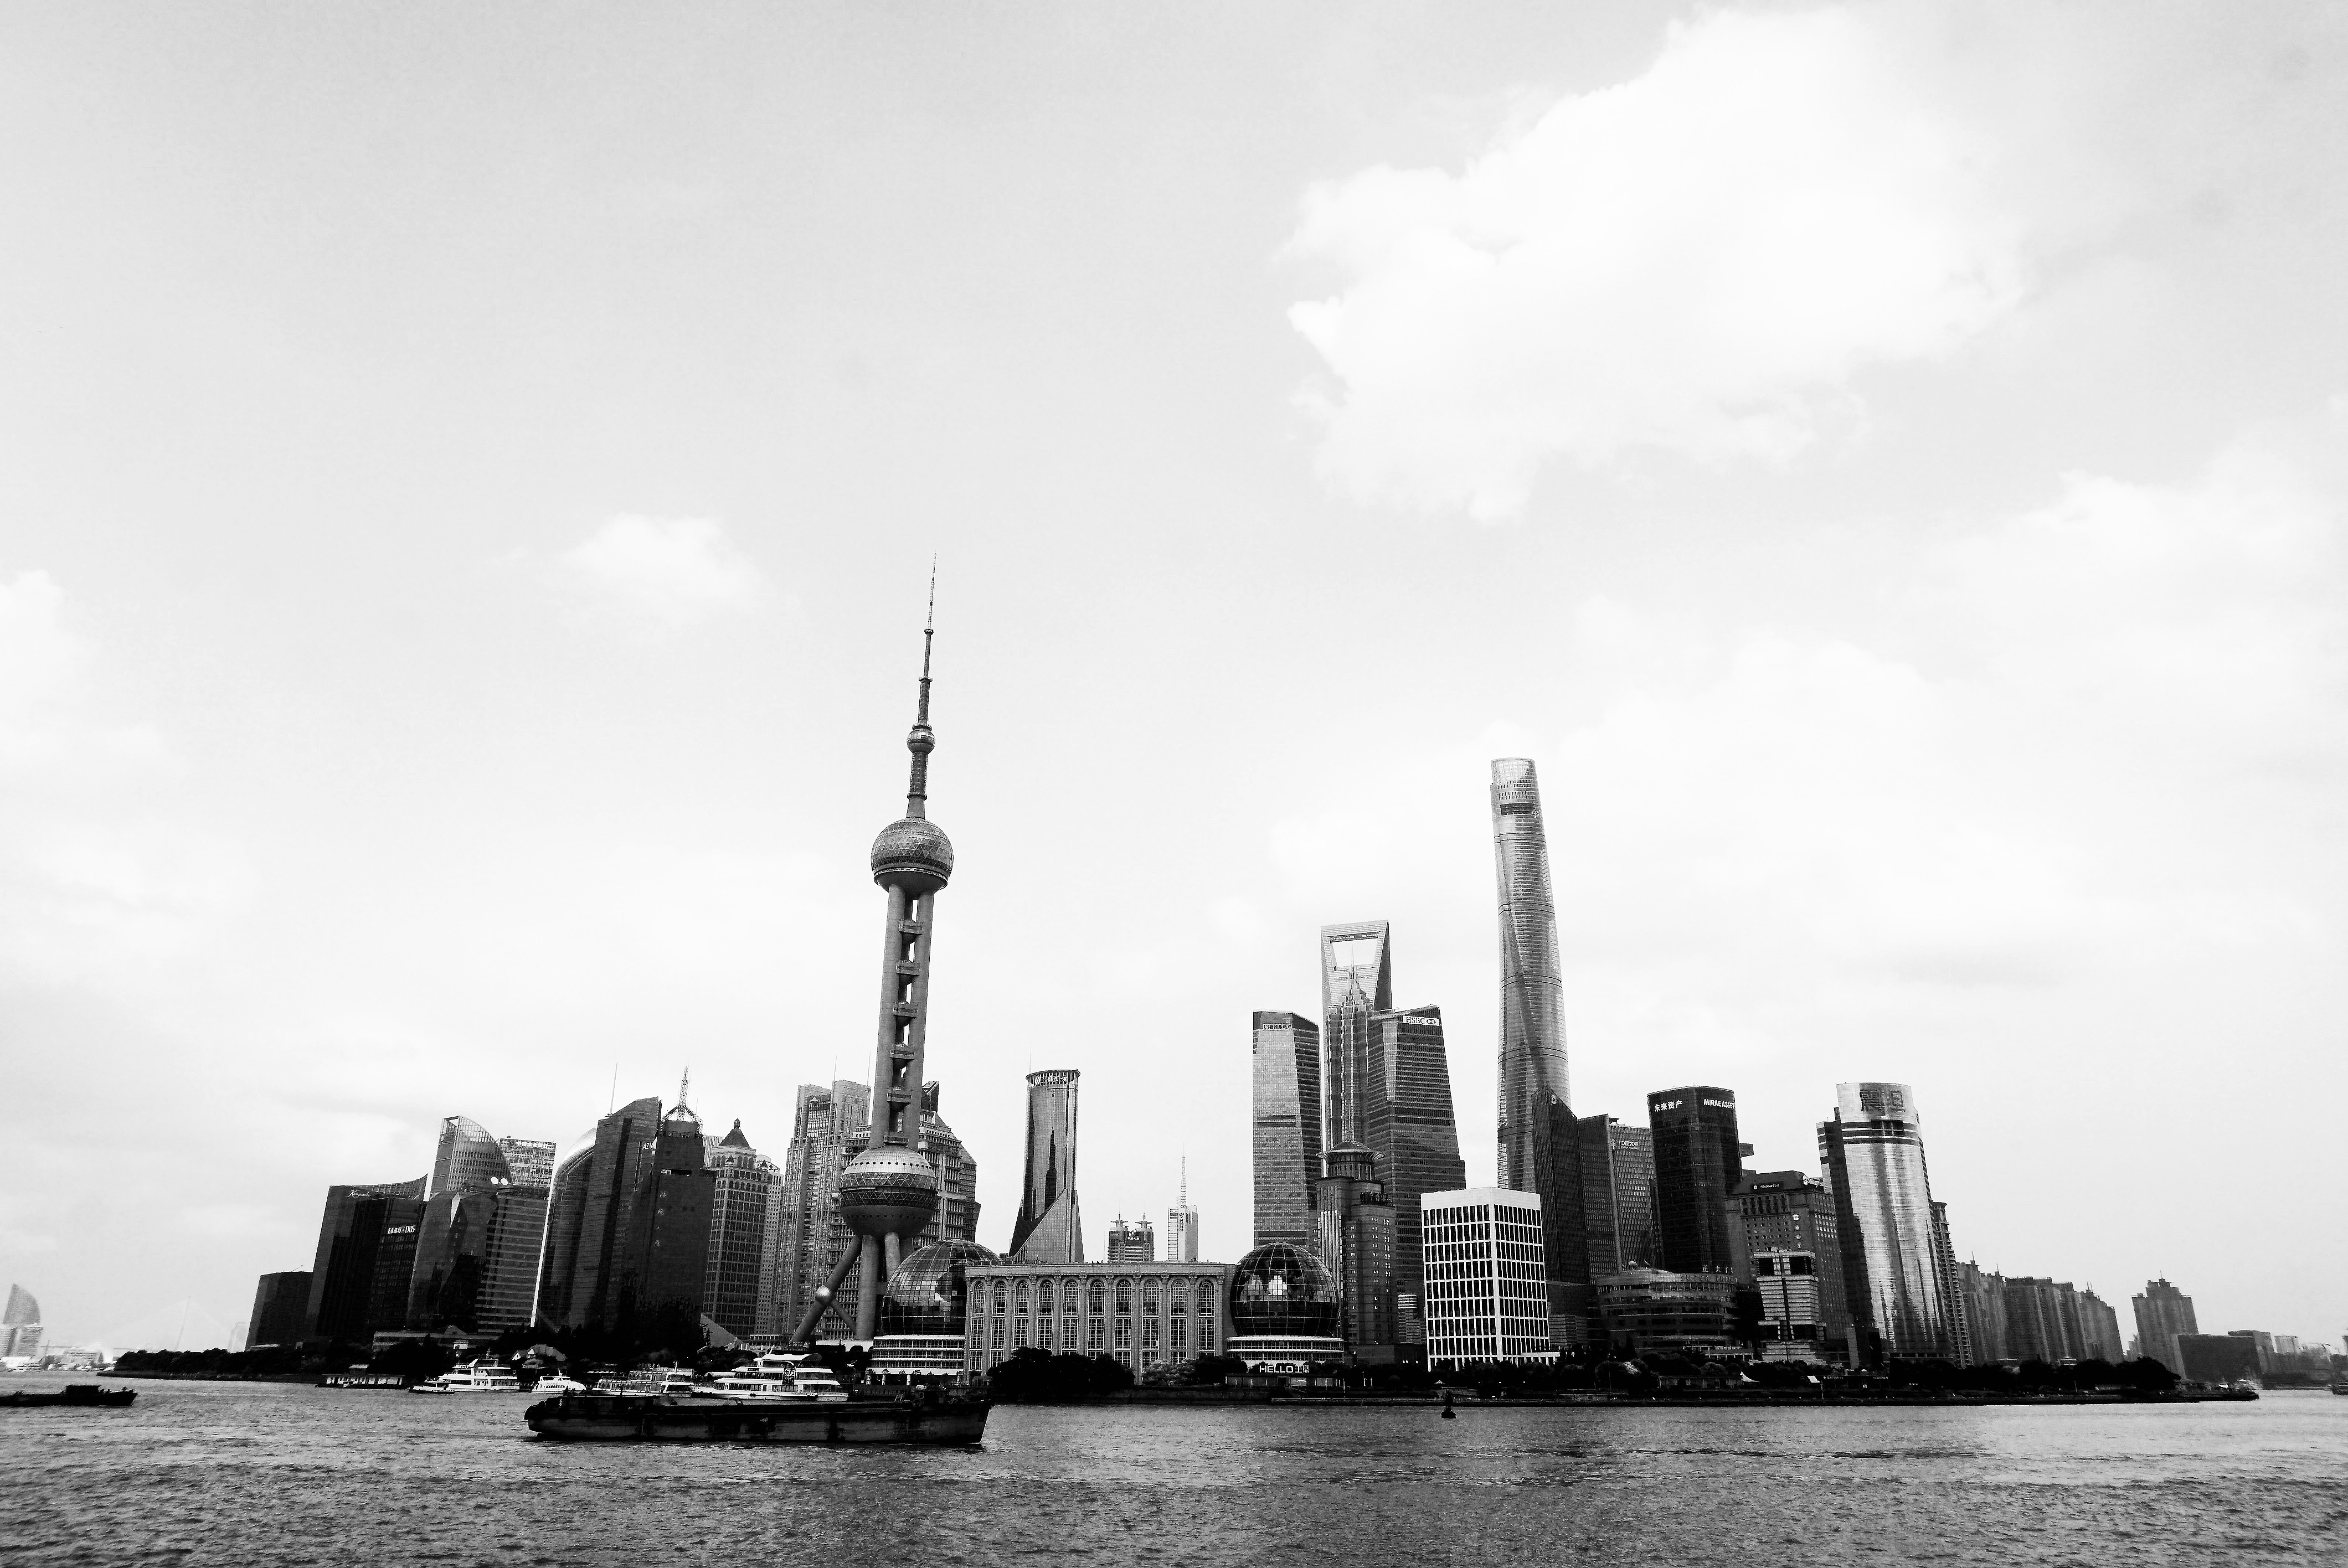
horizon, black and white, skyline, photography, city, skyscraper, cityscape, vehicle, landmark, monochrome, monochrome photography, atmospheric phenomenon, human settlement